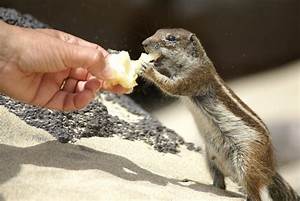
Label: scoiattolo